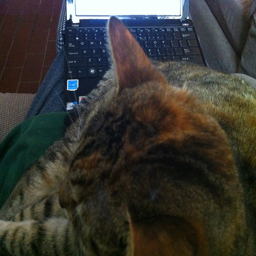
A cat laying next to a laptop computer.
A cat laying on a couch with a laptop.
A cat sleeps near an opened laptop computer.
A cat curled up asleep in front of a laptop computer.
a cat in front of a lab top computer.